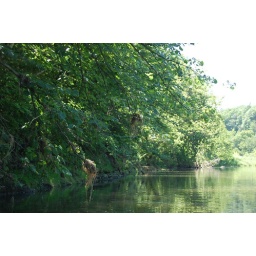
Debris in this tree shows how high the water was earlier this year.